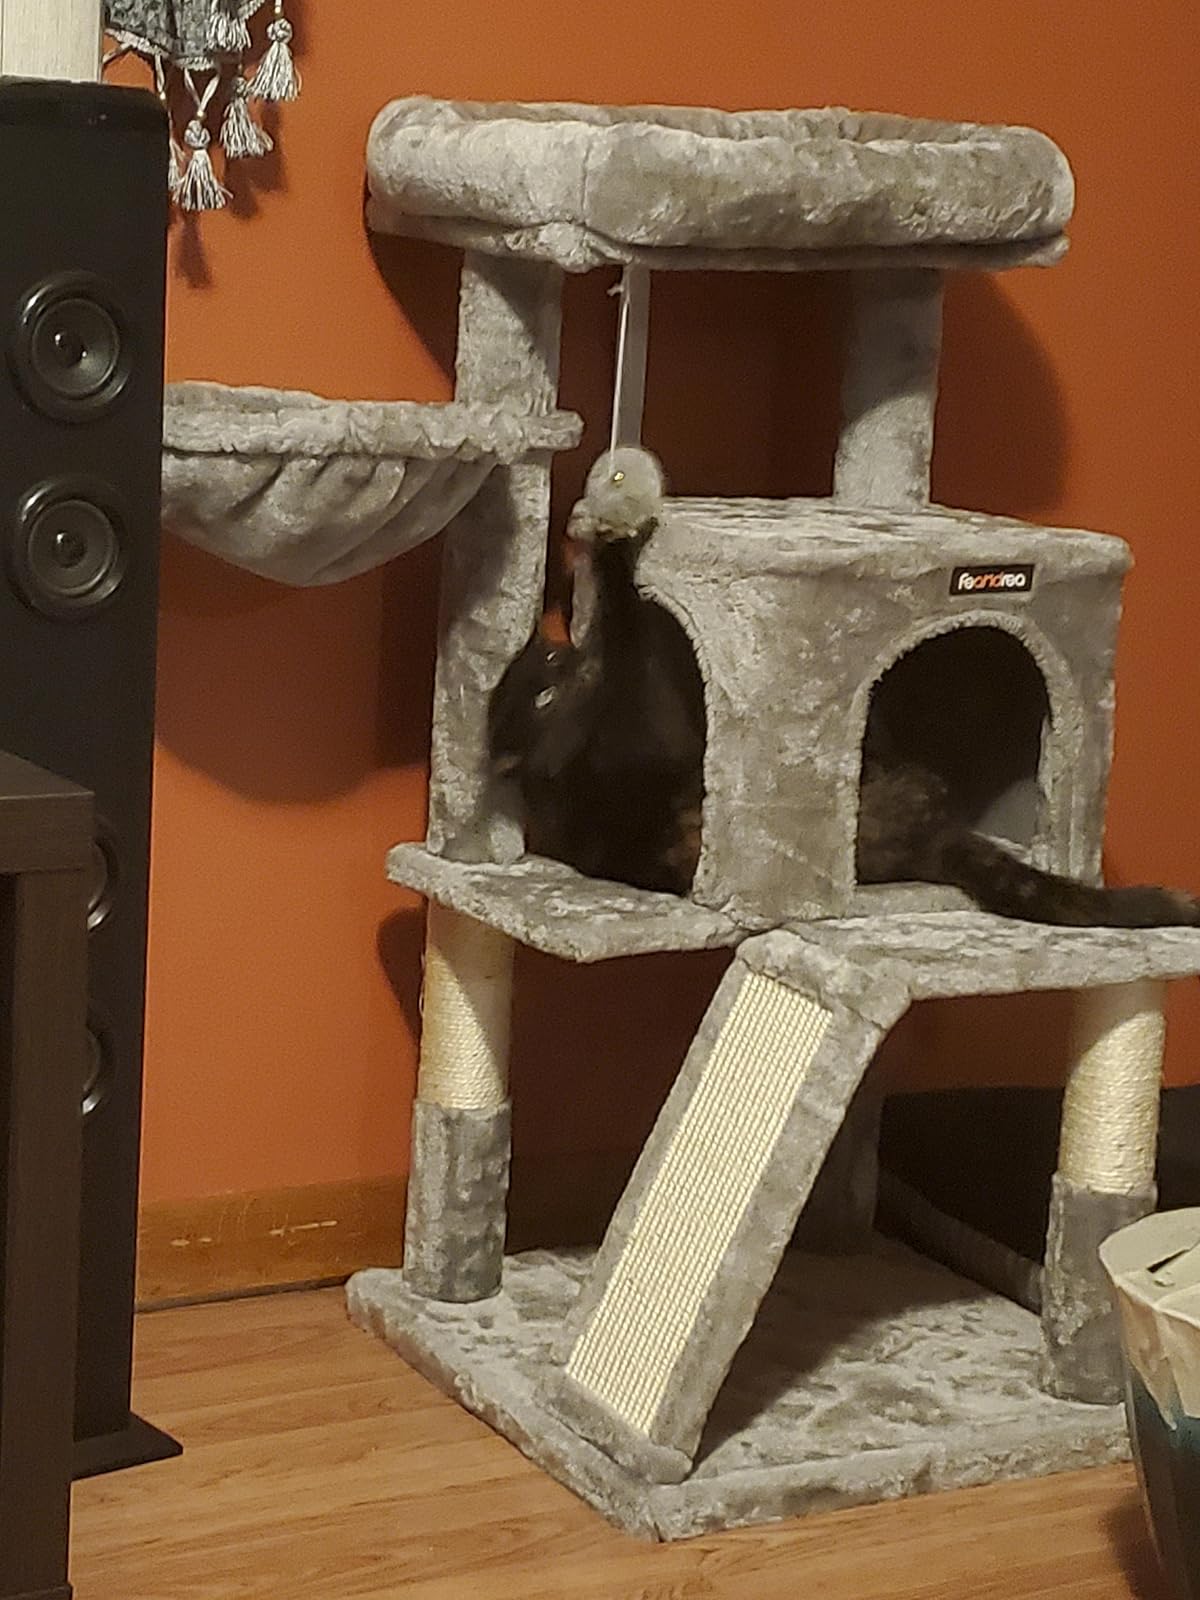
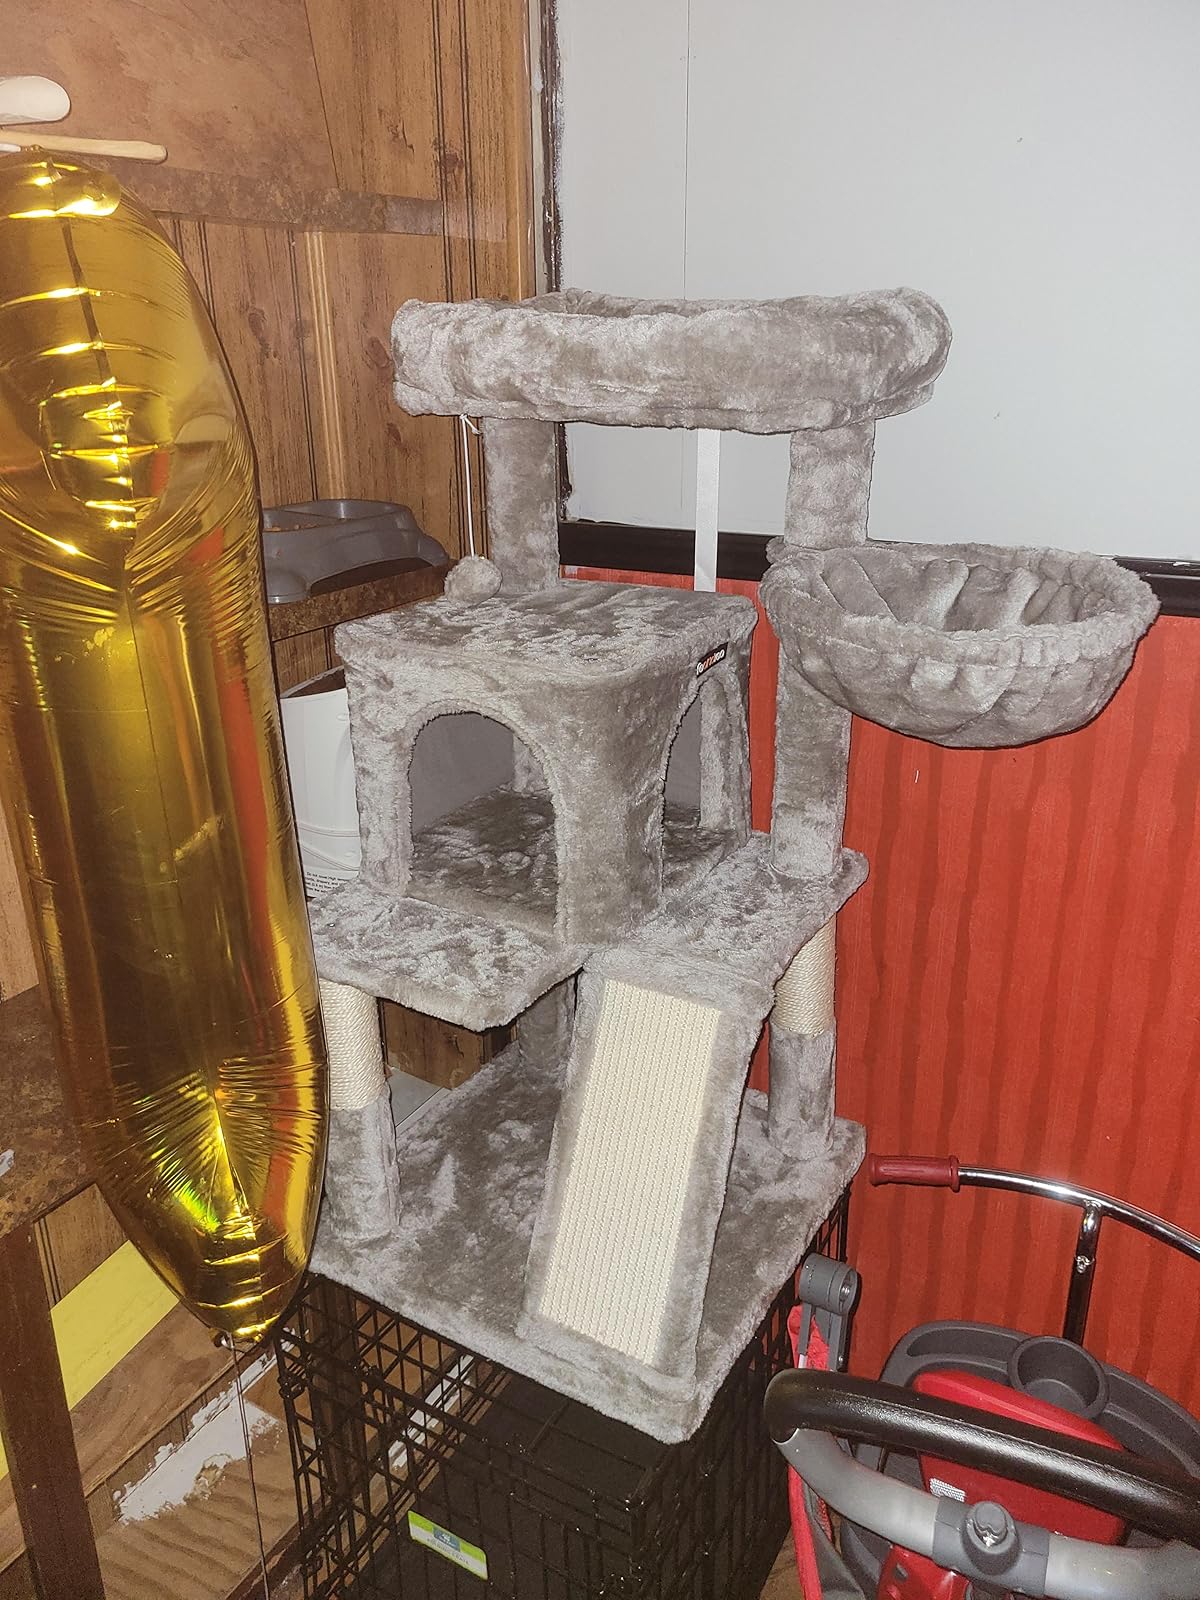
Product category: items_cat tree
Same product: yes